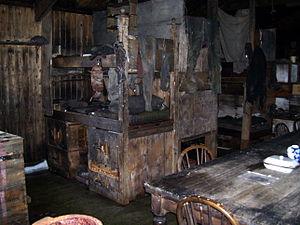
Scott's Hut est un petit édifice situé sur la côte nord du cap Evans sur l'île de Ross, en Antarctique. Il a été construit en 1911 par les membres de l'expédition Terra Nova de Robert Falcon Scott, en honneur duquel il est nommé. Bien qu'abandonnés en 1913, la cabane et tout ce qu'elle contient sont assez bien préservés aujourd'hui grâce à la température ambiante très froide et constante.